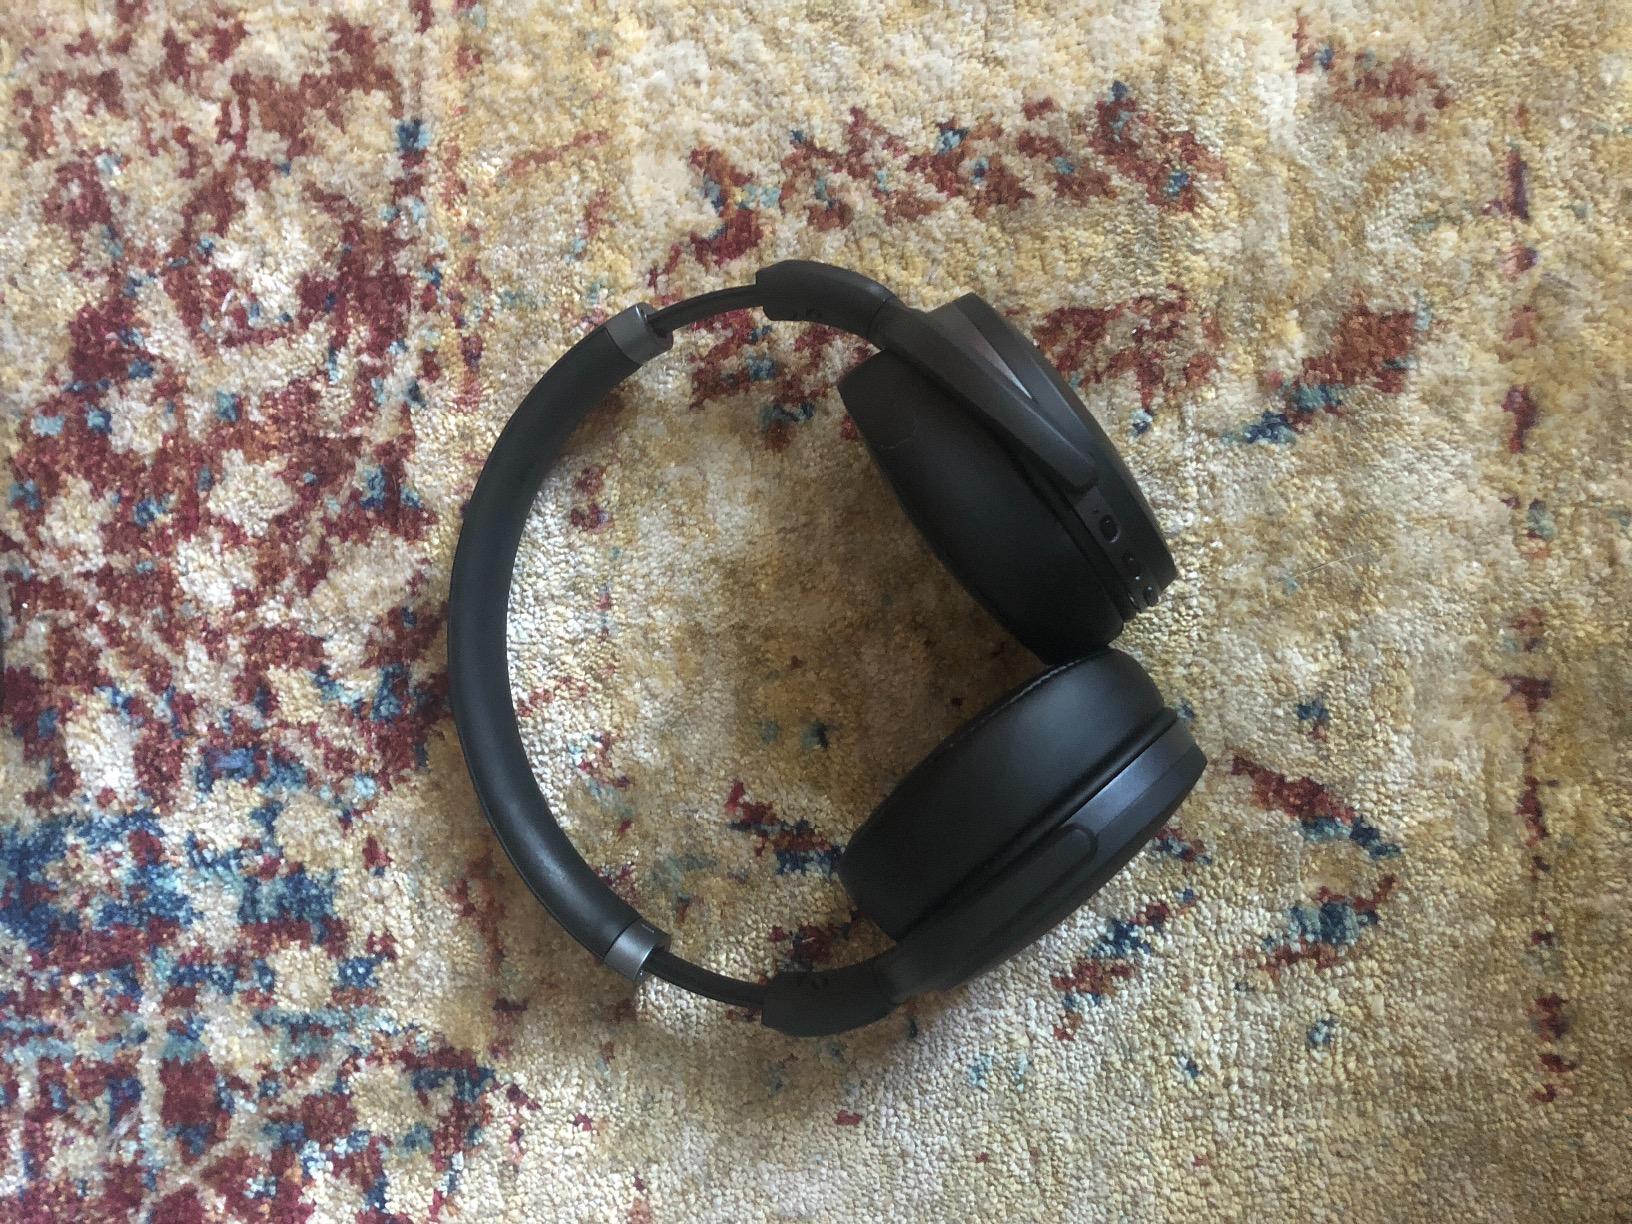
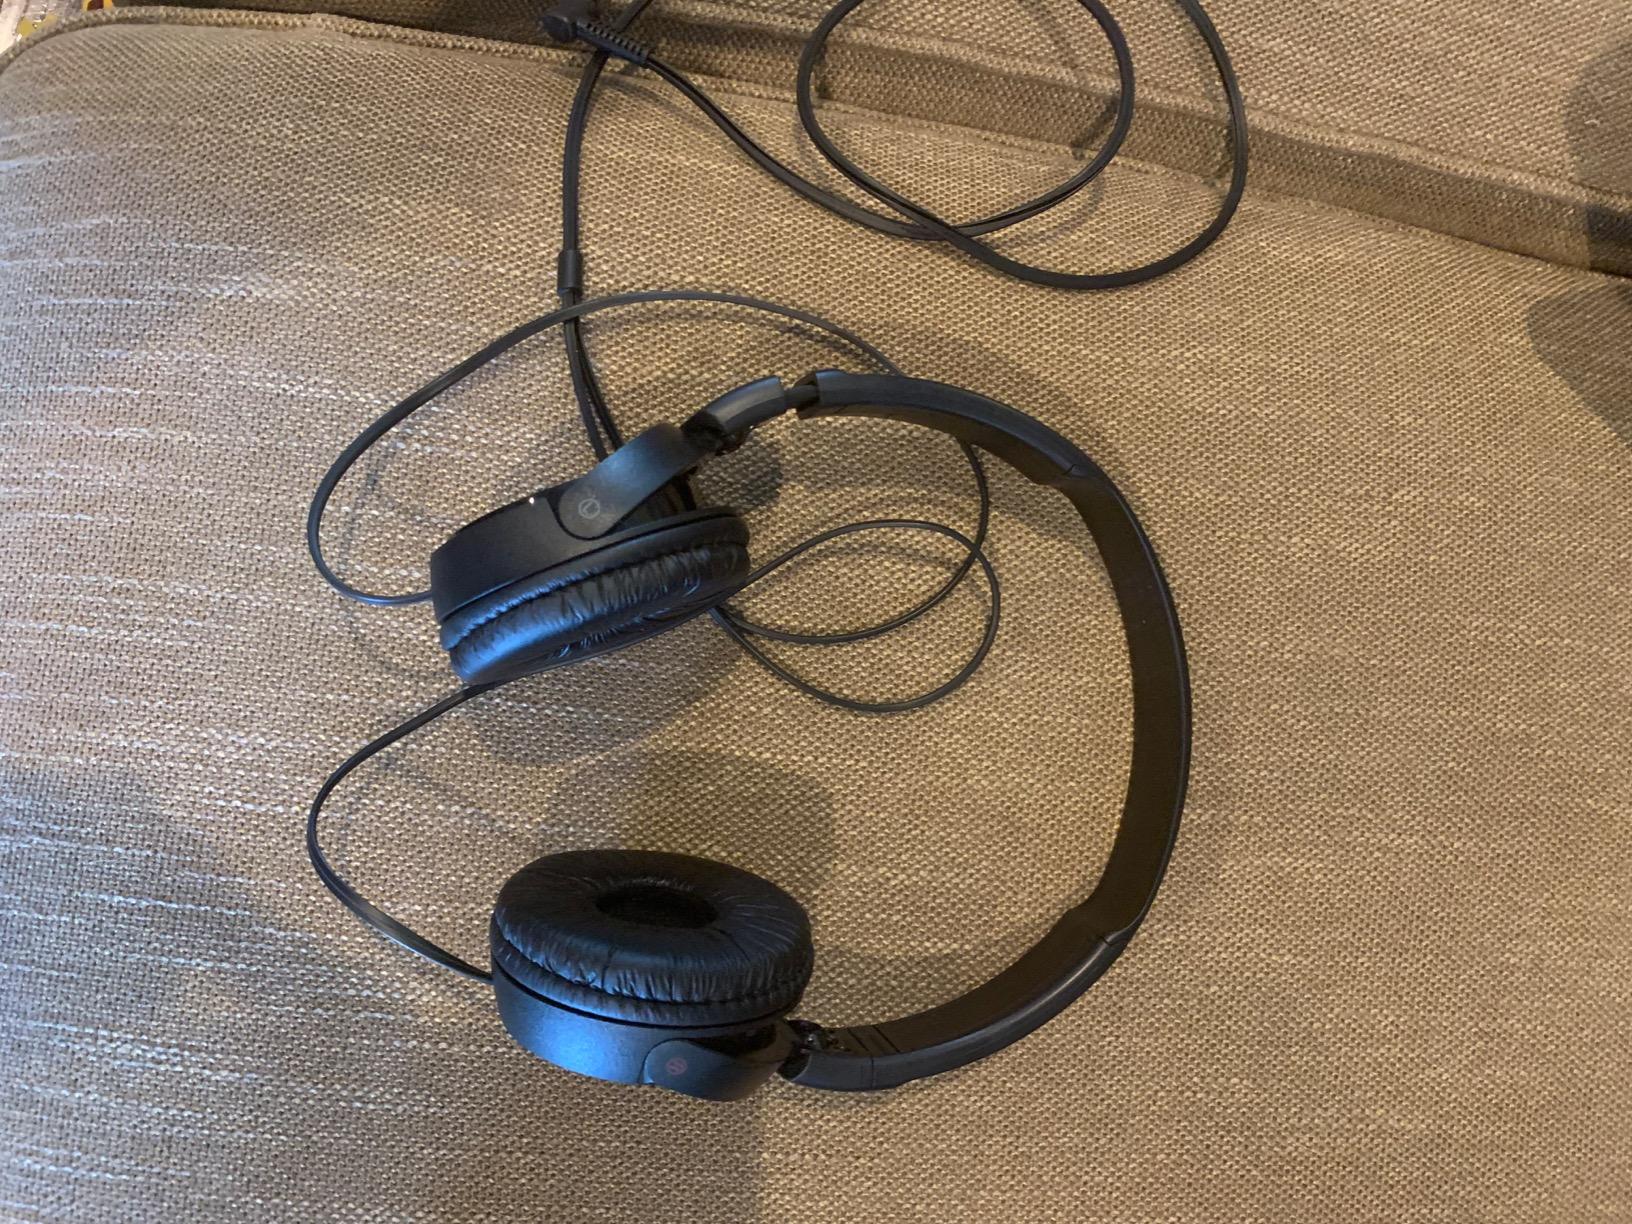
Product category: headphones
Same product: no